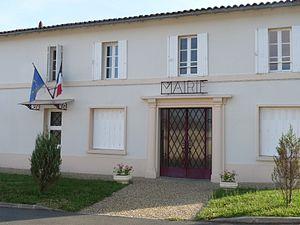
Mairie de St-Christophe-de-Double, Gironde, France
Saint-Christophe-de-Double est une commune du Sud-Ouest de la France située dans le département de la Gironde, en région Nouvelle-Aquitaine.